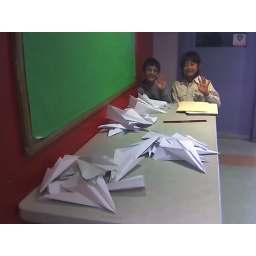
After a few fall starts and a few problems, they finally finished folding all 40 of the paper airplanes by 2:15pm.